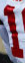
Number: 1